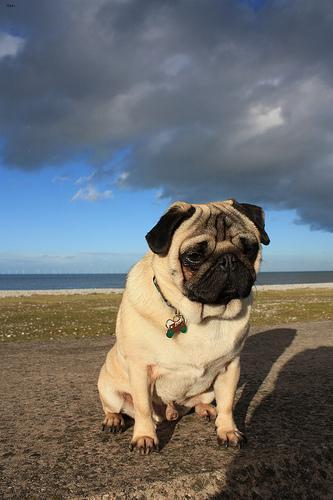
pug